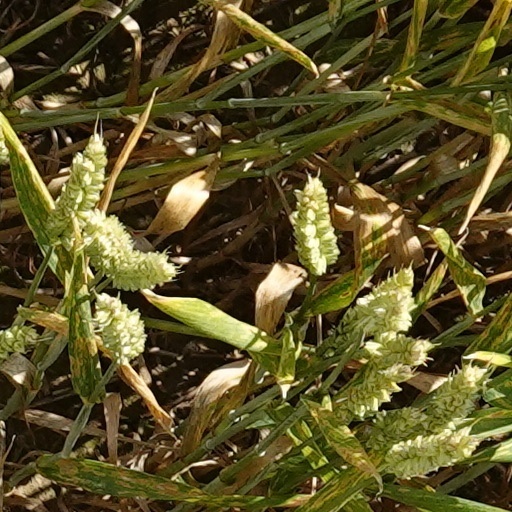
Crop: wheat